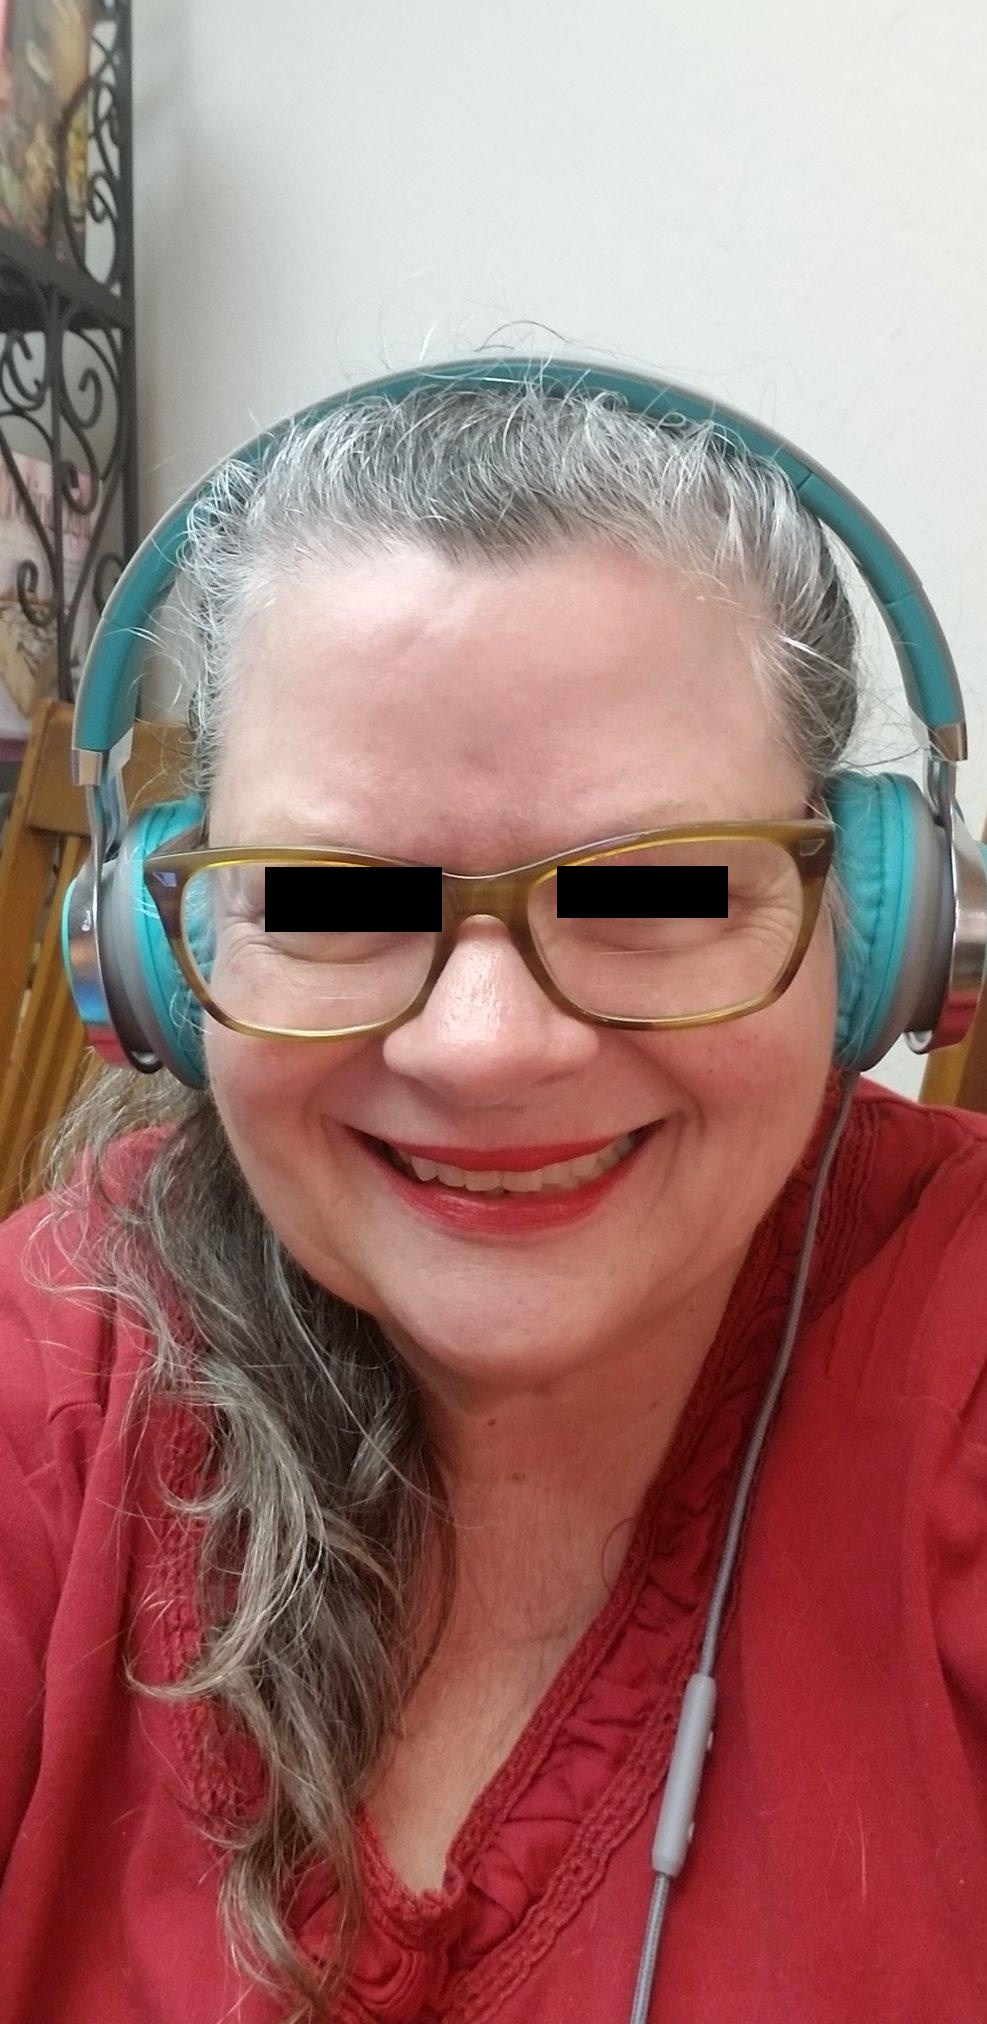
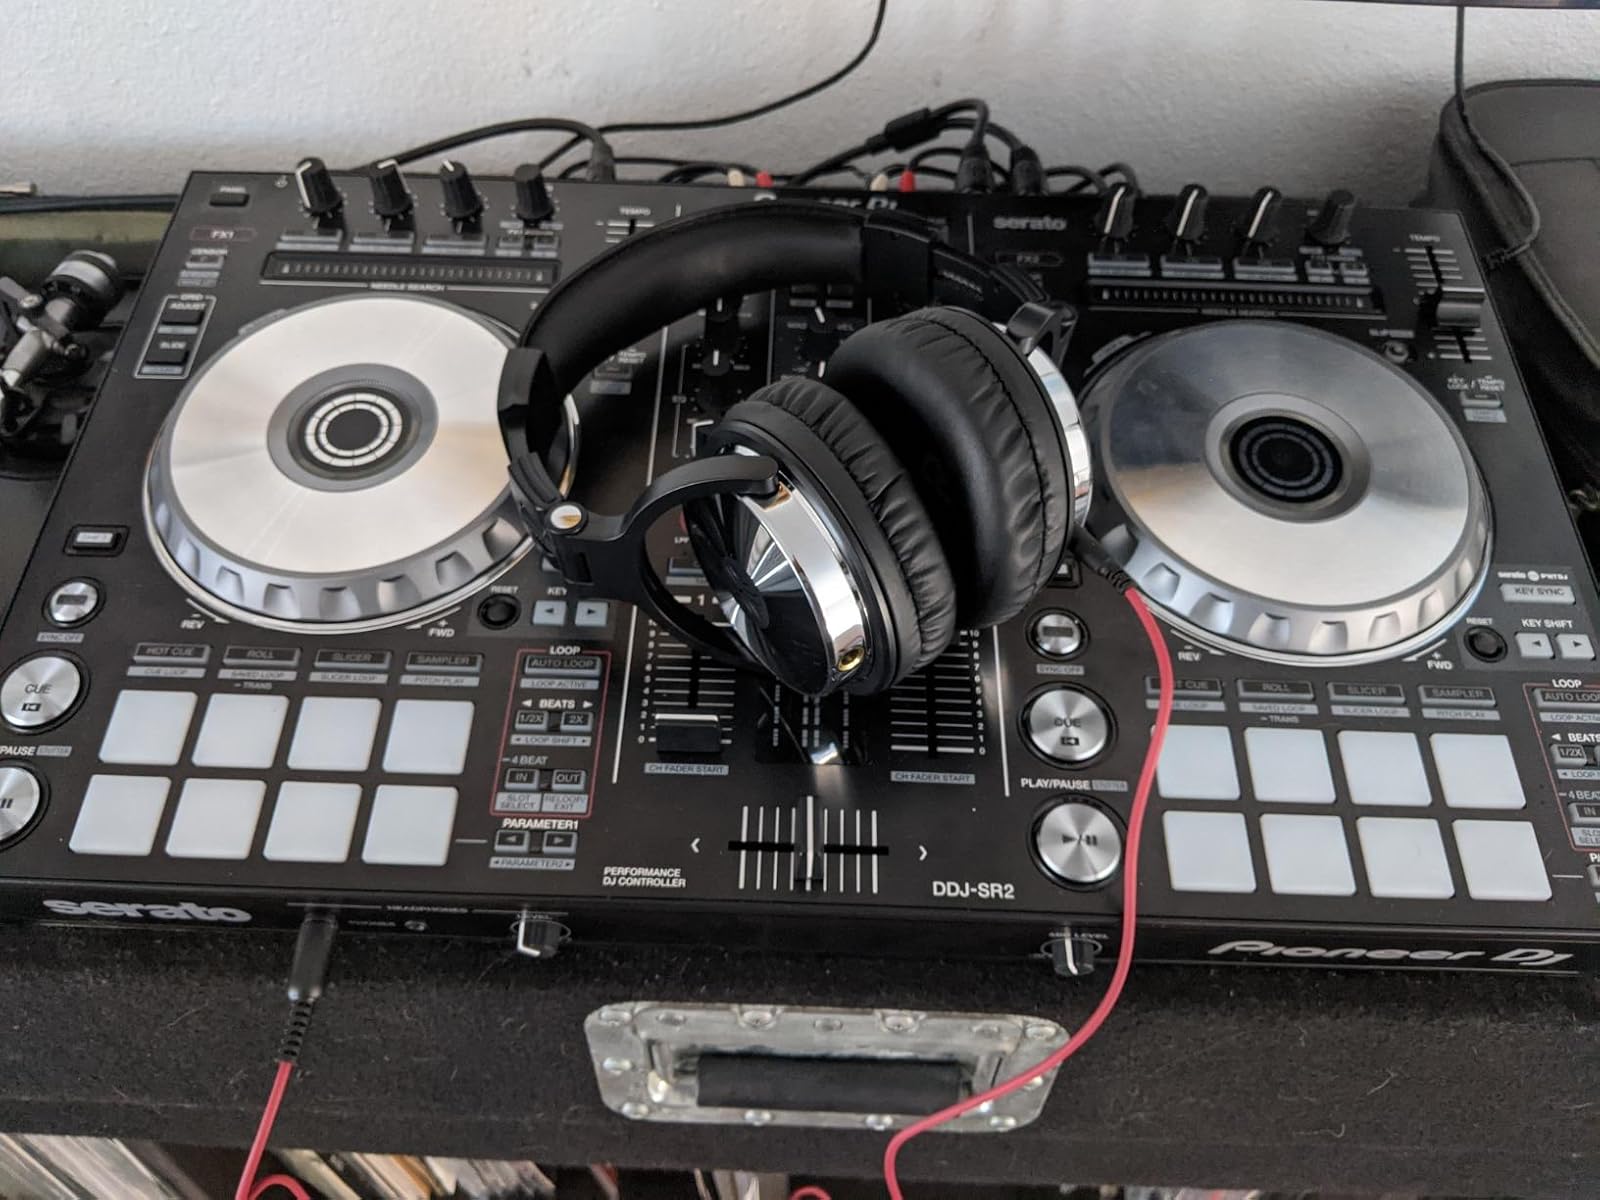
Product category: headphones
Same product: no